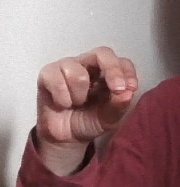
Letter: gaaf